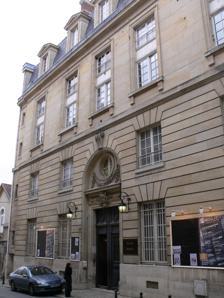
Building: Théâtre Impérial de Compiègne
Country: France
Year built: 1991
Théâtre Impérial de Compiègne Facade Théâtre Impérial de Compiègne Location within France Address Compiègne France Coordinates 49°25′11″N 2°49′49″E / 49.419677°N 2.830406°E / 49.419677; 2.830406 Capacity 816 Construction Opened 1991 Architect Gabriel-Auguste Ancelet , Renaud Bardon Website www .theatre-imperial .com /fr /index .php The Théâtre Impérial de Compiègne is a theater in Compiègne , France. Origins The Emperor Napoleon III decided to construct a theater in Compiègne to entertain his court in 1866. He chose the location and the architect of the building, Gabriel-Auguste Ancelet . Work began in 1867 and went well until the outbreak of the 1870 Franco-Prussian War . The Battle of Sedan ruined the Empire and eliminated the possibility of completing the building on schedule. The walls were built, but the project for decorating the theater was suspended. The sculptures by Gustave Crauck were made on time, but the ceiling, which was to include paintings by Élie Delaunay , remained bare. Reconstruction In 1987 the association for the Théâtre Impérial de Compiègne was created by Pierre Jourdan, who led the restoration program and the collection of funds to restore the building and make it a mecca for the operatic stage. A team of project managers and architects including Renaud Bardon started work in 1990 to complete the building, while another association under Pierre Jourdan was responsible for programming shows. The theater was officially opened in September 1991 with the opera Henry VIII by Camille Saint-Saëns . Later history In December 2008, during the Extraordinary General Meeting held at the theater a little over a year after the death of Pierre Jourdan, the two associations were dissolved. On 6 March 2009 the new management was entrusted to Éric Rouchaud. The technical management was entrusted to Jean-Philippe Le Priol in 2008. On 21 September 2010, a plaque was placed in the atrium of the theater, recalling the memory of Pierre Jourdan now inseparable from the place. Building The quality of the acoustics of the room comes from its design, built in the Italian style, and 90% wood. With the support of the sound insulation of the stage house and the transfer and amplification of sound through the wood, the reverberation gives the room excellent acoustic qualities, with low power requirements for acoustic, electric and electro-acoustic instruments. Heads of renowned orchestra have recognized the qualities of the room. Gallery References